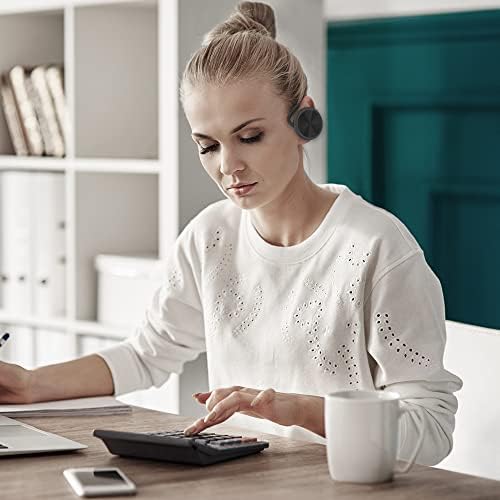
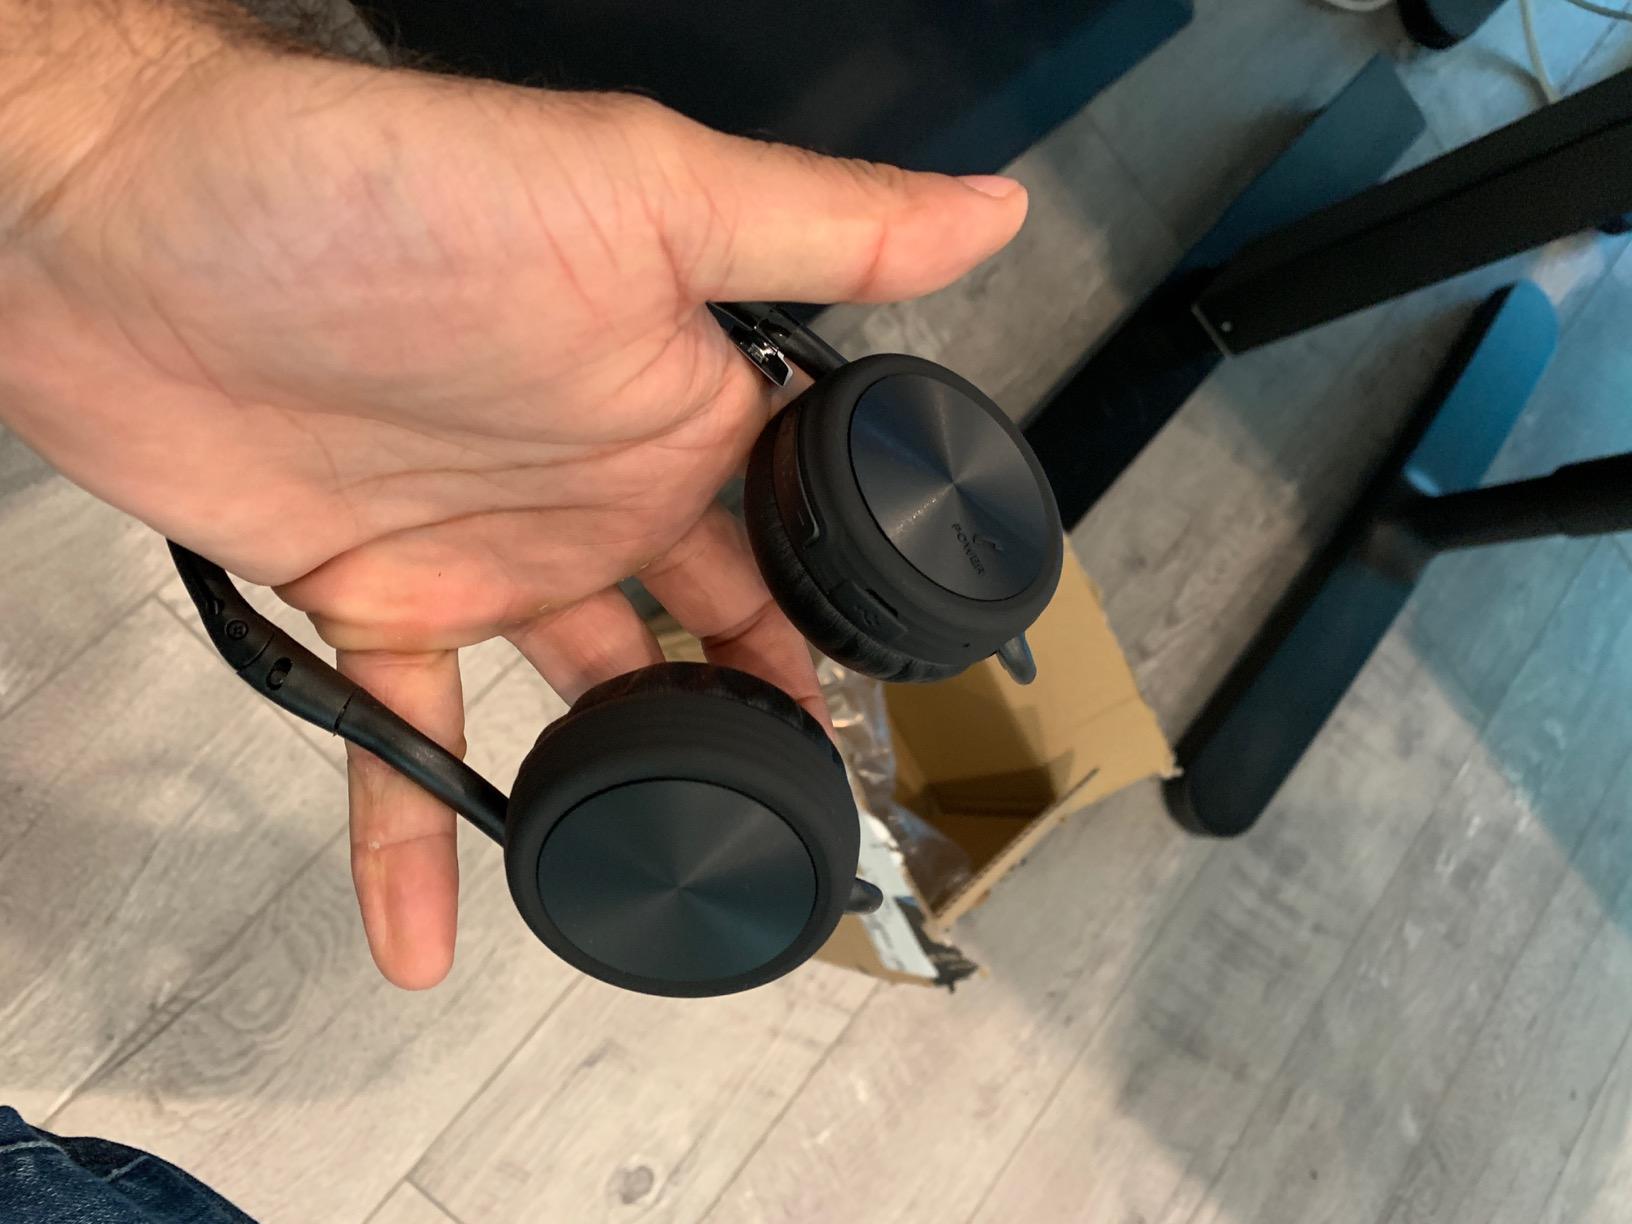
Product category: headphones
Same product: yes